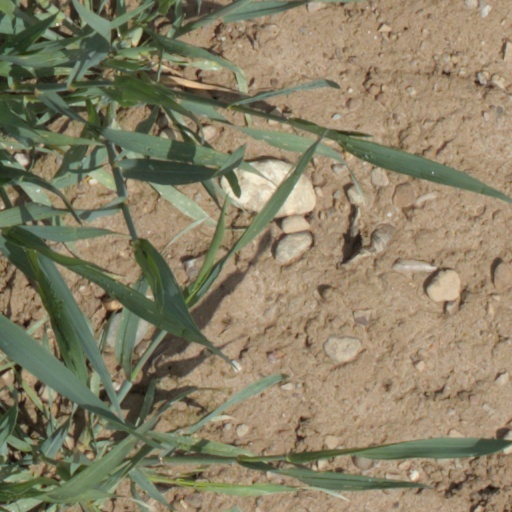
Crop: wheat